Fort of El Tolmo

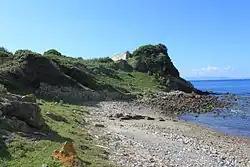

The Fort de El Tolmo (Spanish: "Fuerte de El Tolmo") was a fort located in Algeciras, Spain. It was declared "Bien de Interés Cultural" in 1985. Only large ruins remain.